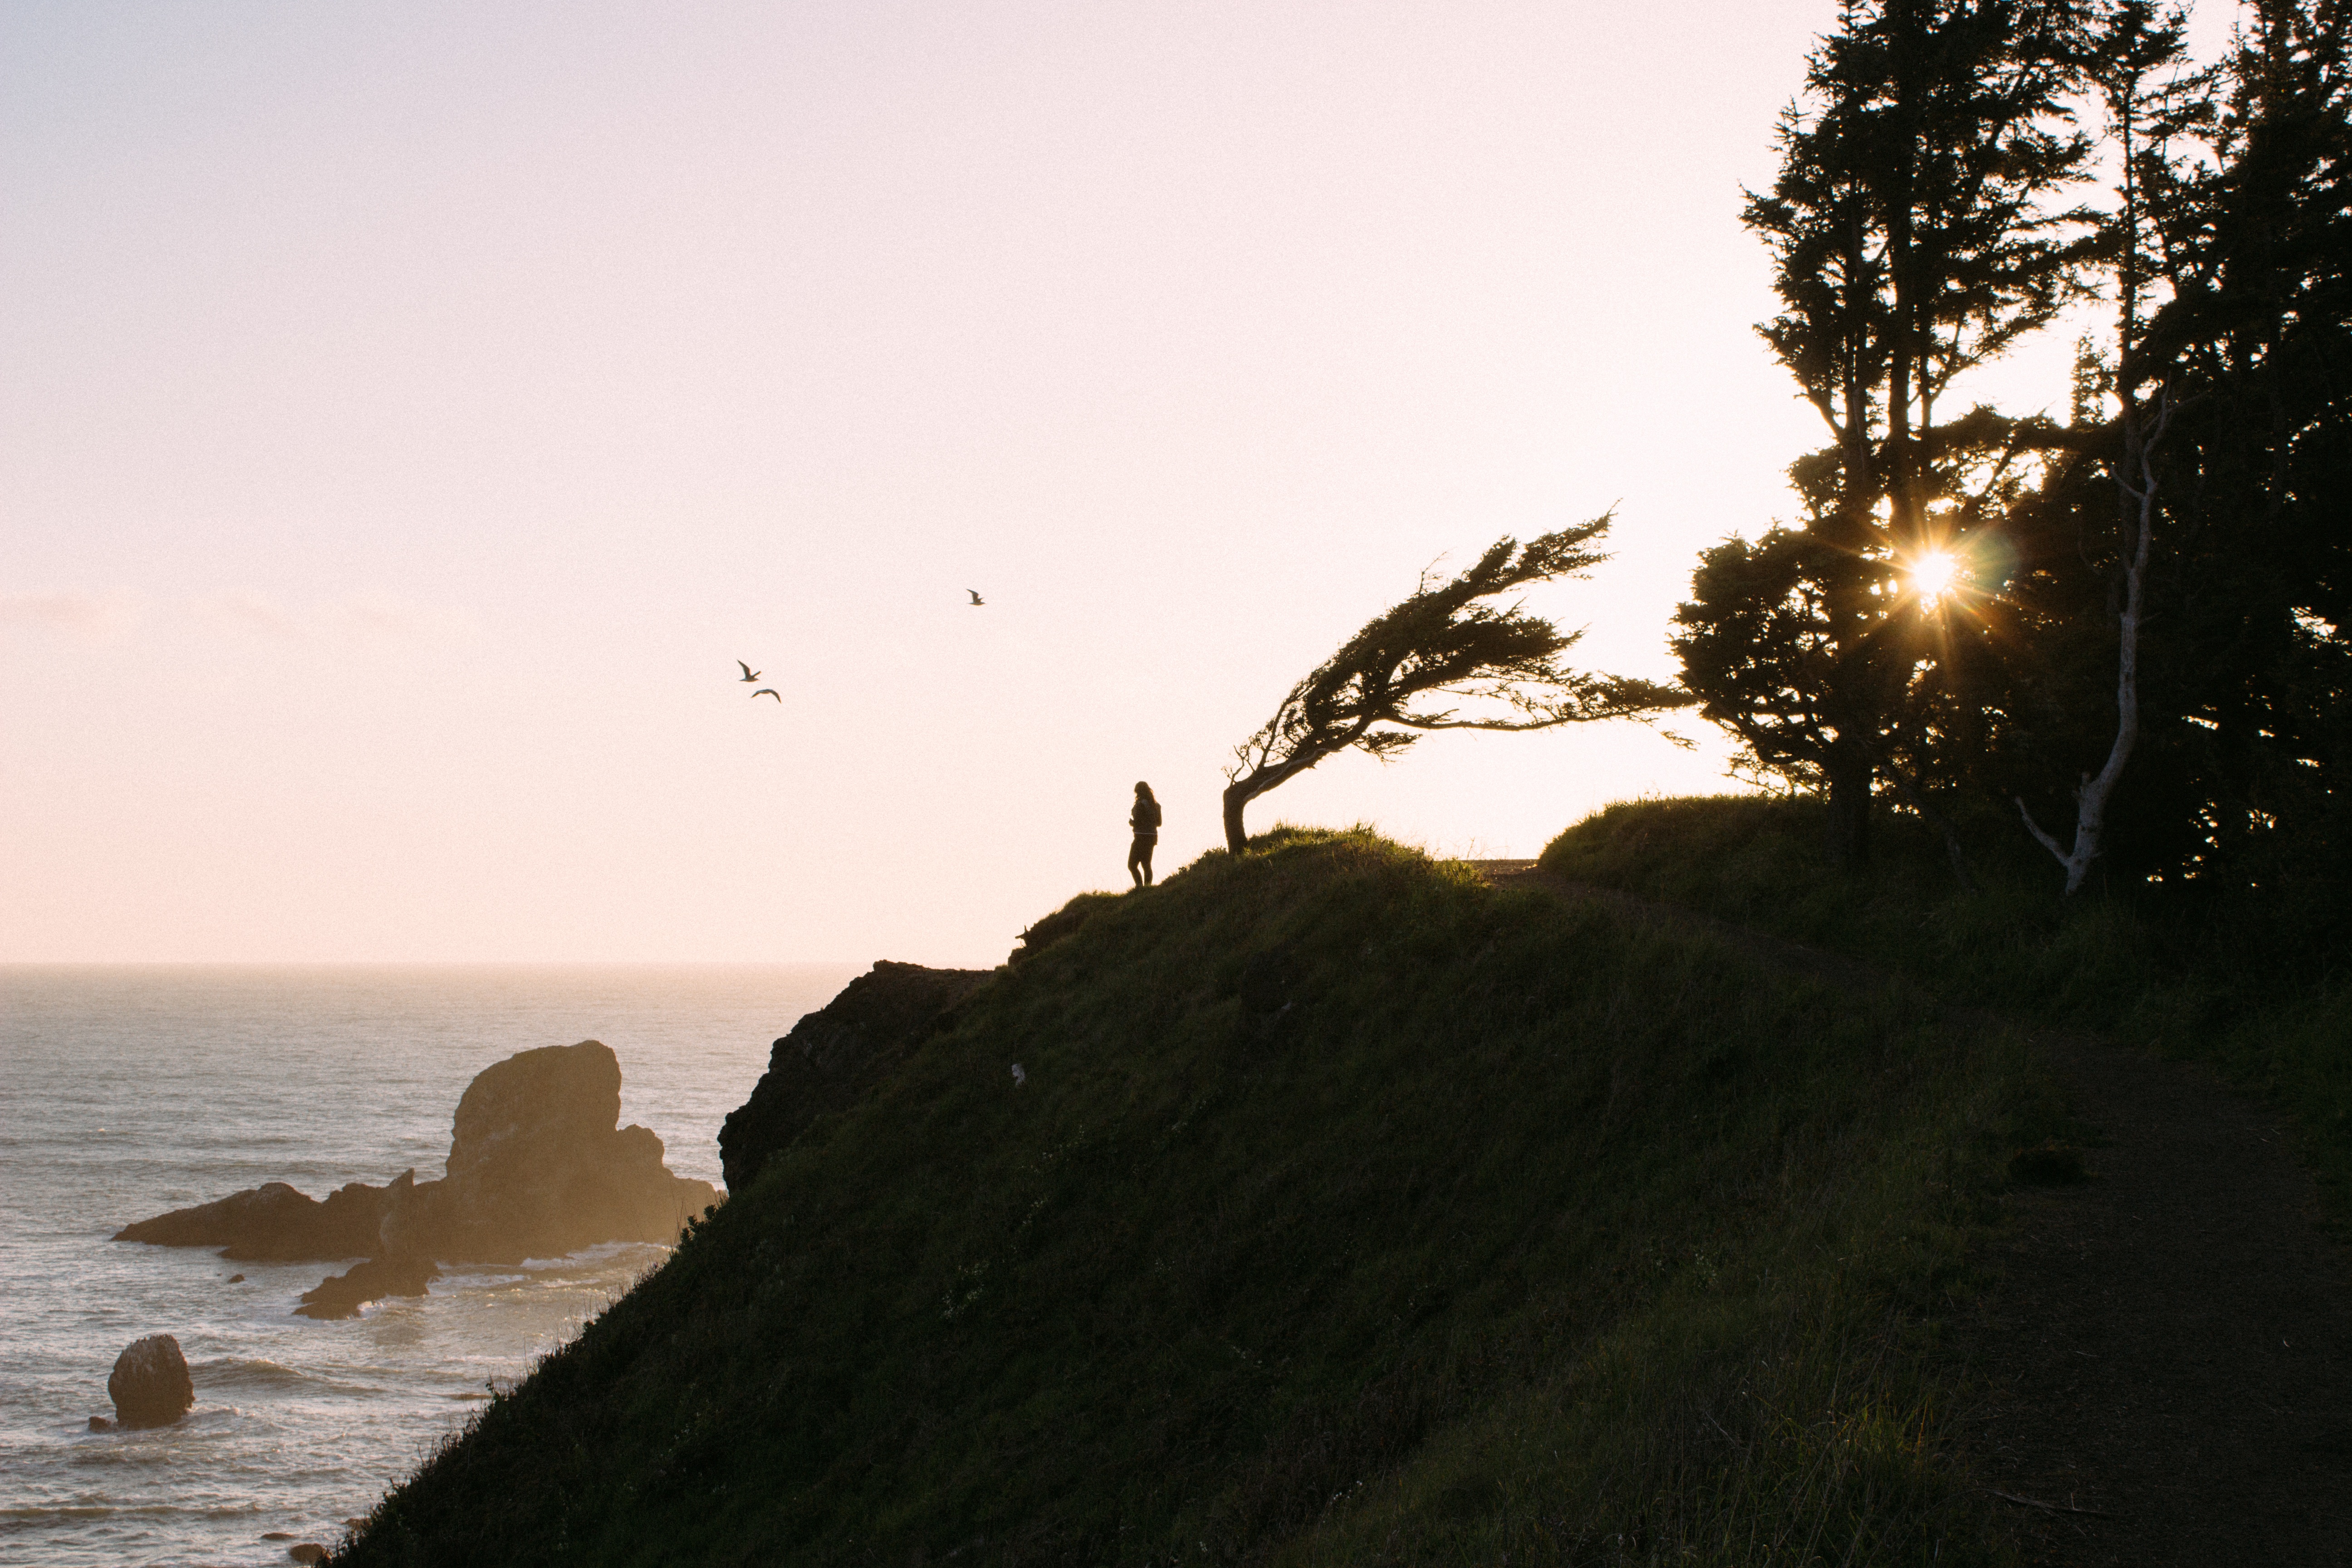
beach, sea, coast, tree, water, nature, rock, ocean, horizon, silhouette, cloud, sky, sun, sunrise, sunset, sunlight, morning, hill, shore, wave, dawn, cliff, dusk, evening, seascape, terrain, trees, atmospheric phenomenon